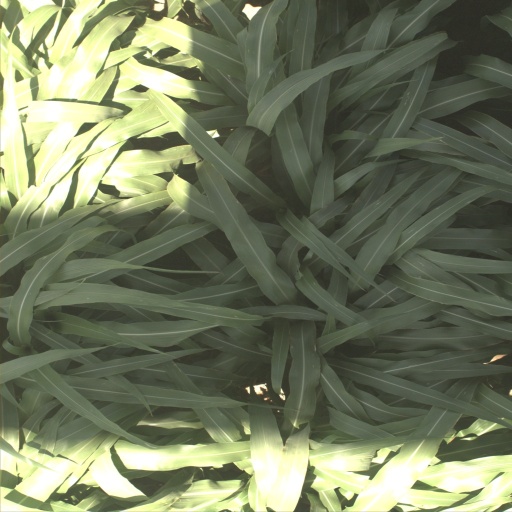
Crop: sorghum